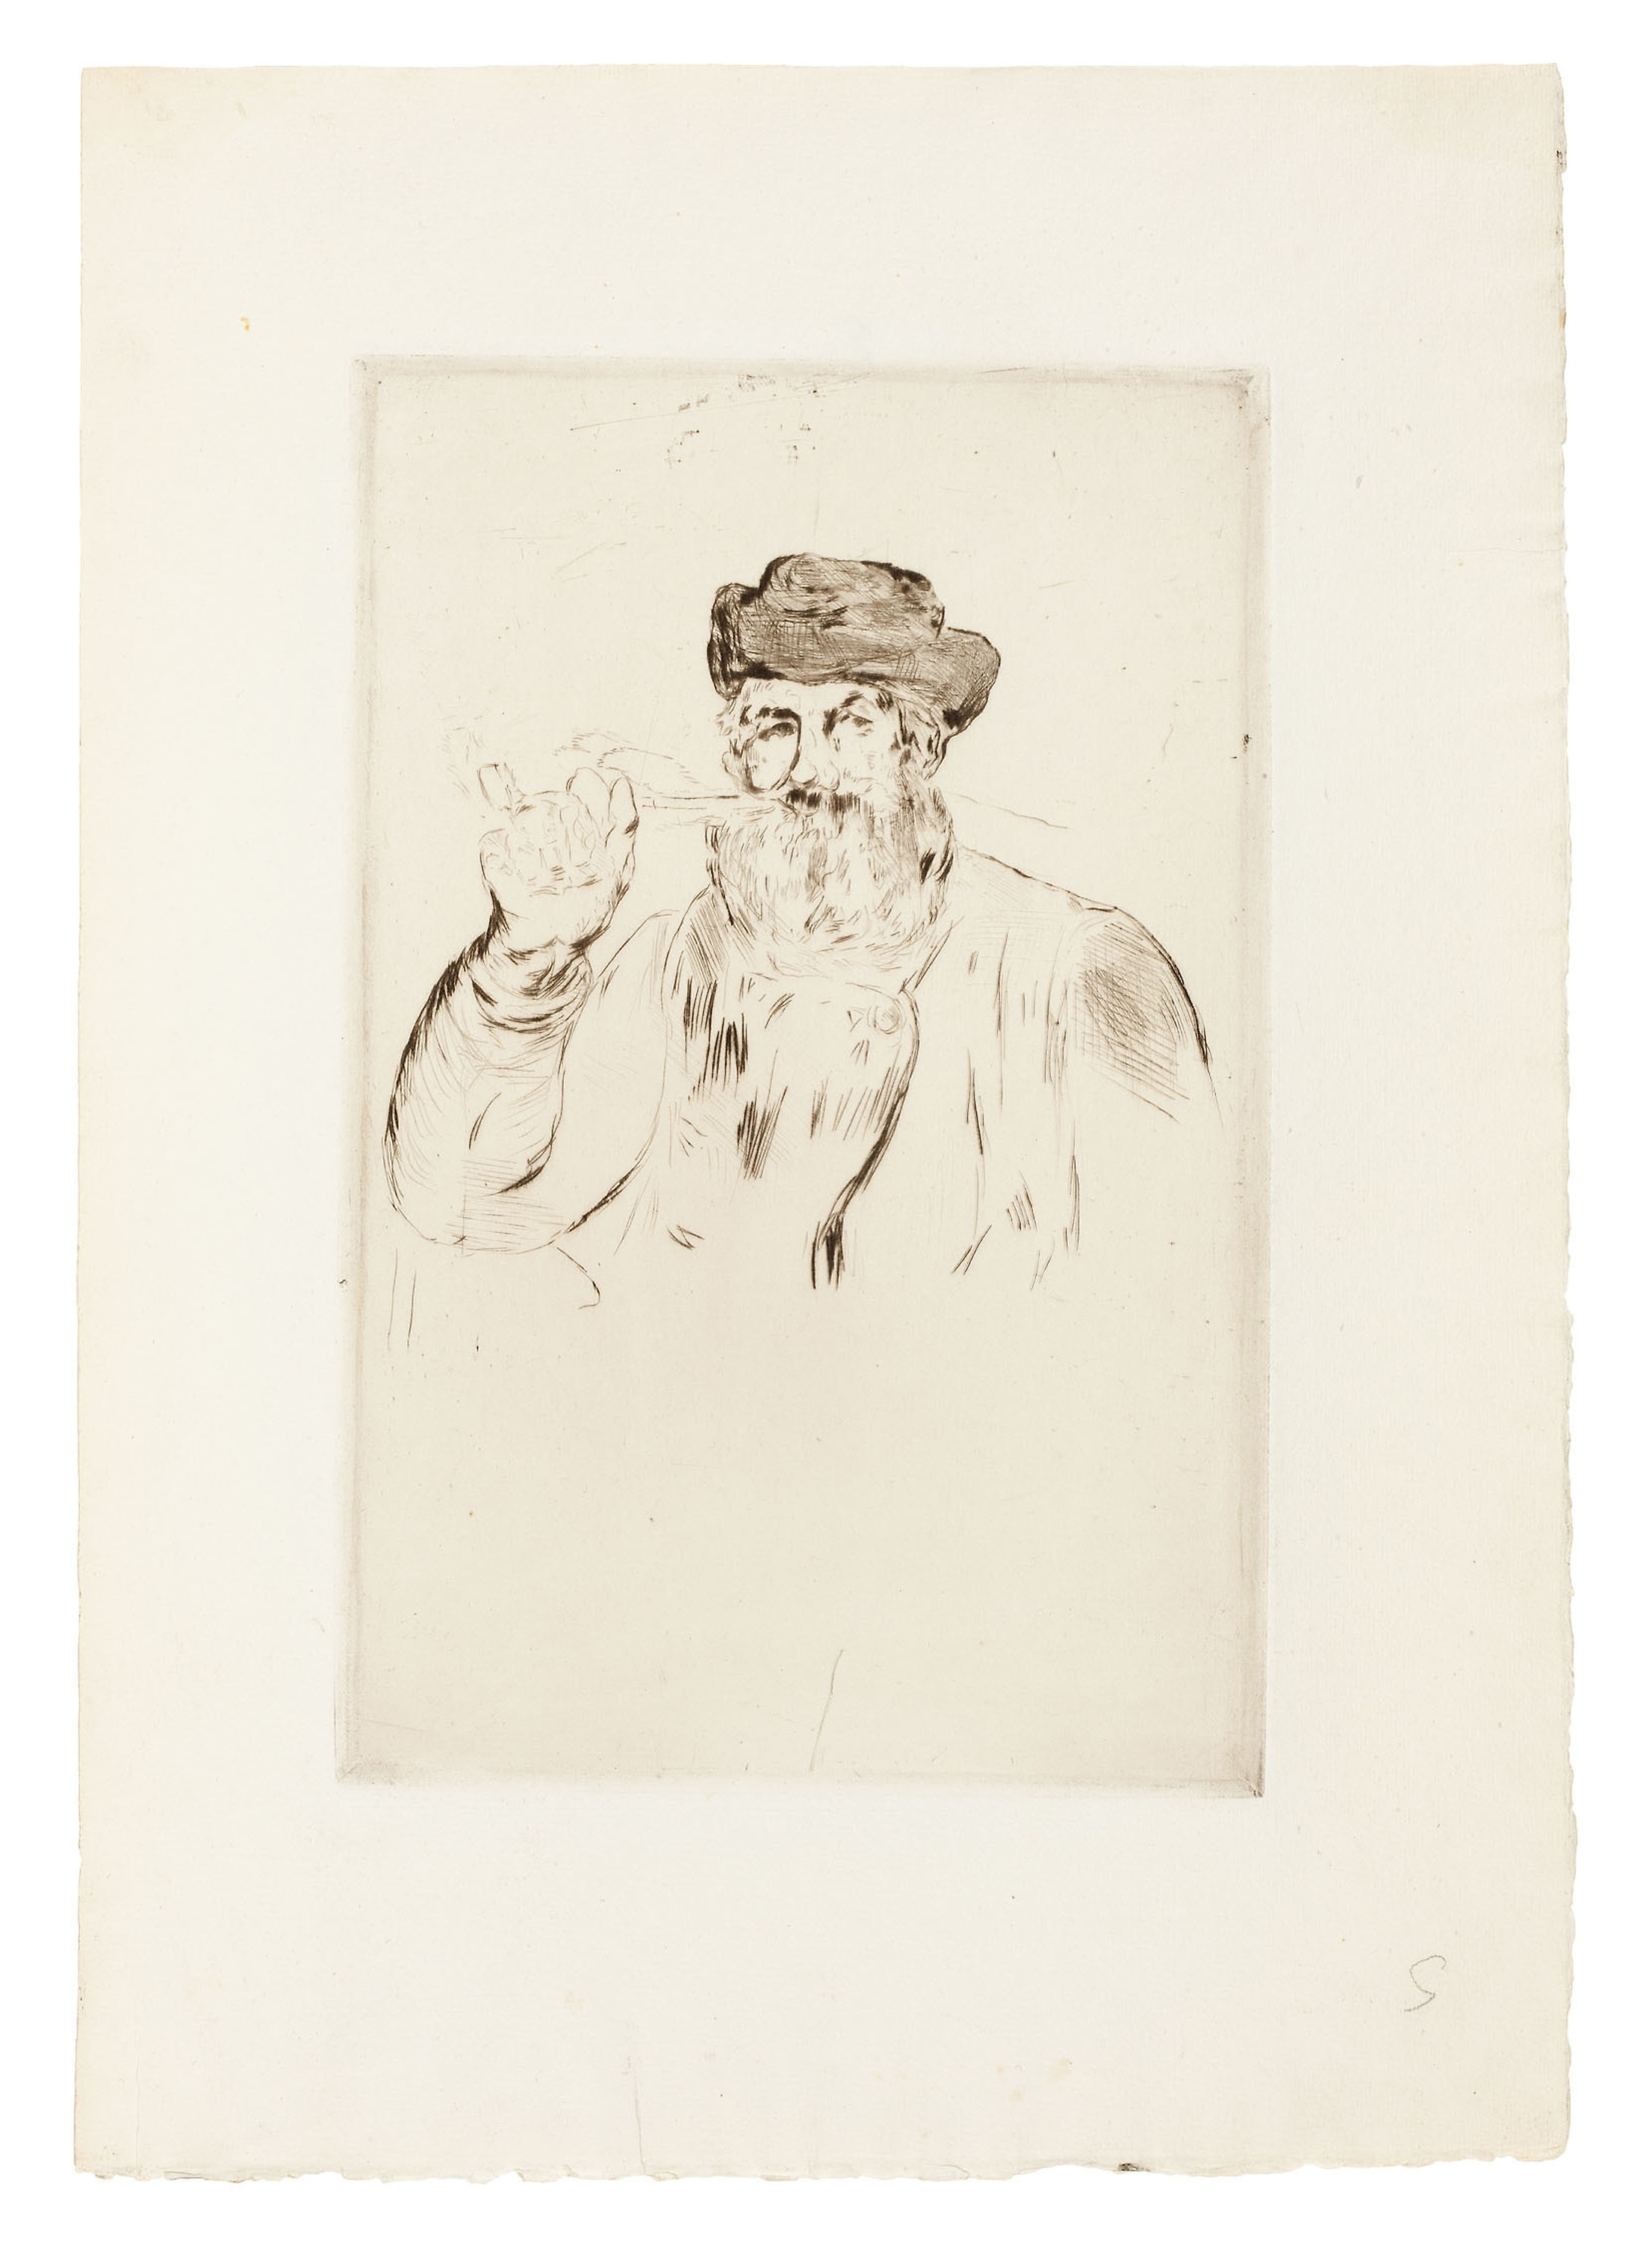
drawing, paper, art, artwork, illustration, font, portrait, picture frame, printmaking